History of New Orleans

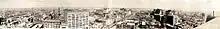
New Orleans panorama from 1919

The city hosted the 1884 World's Fair, called the World Cotton Centennial. A financial failure, the event is notable as the beginnings of the city's tourist economy.